RAAF area commands

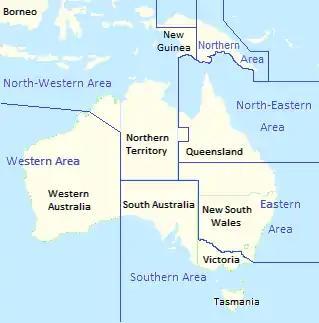
RAAF area command boundaries in 1944

Area commands were the major operational and administrative formations of the Royal Australian Air Force (RAAF) between 1940 and 1954. Established in response to the outbreak of World War II, they underpinned the Air Force's geographically based command-and-control system for the duration of the conflict and into the early years of the Cold War, until being superseded by a functional control system made up of Home, Training, and Maintenance Commands.